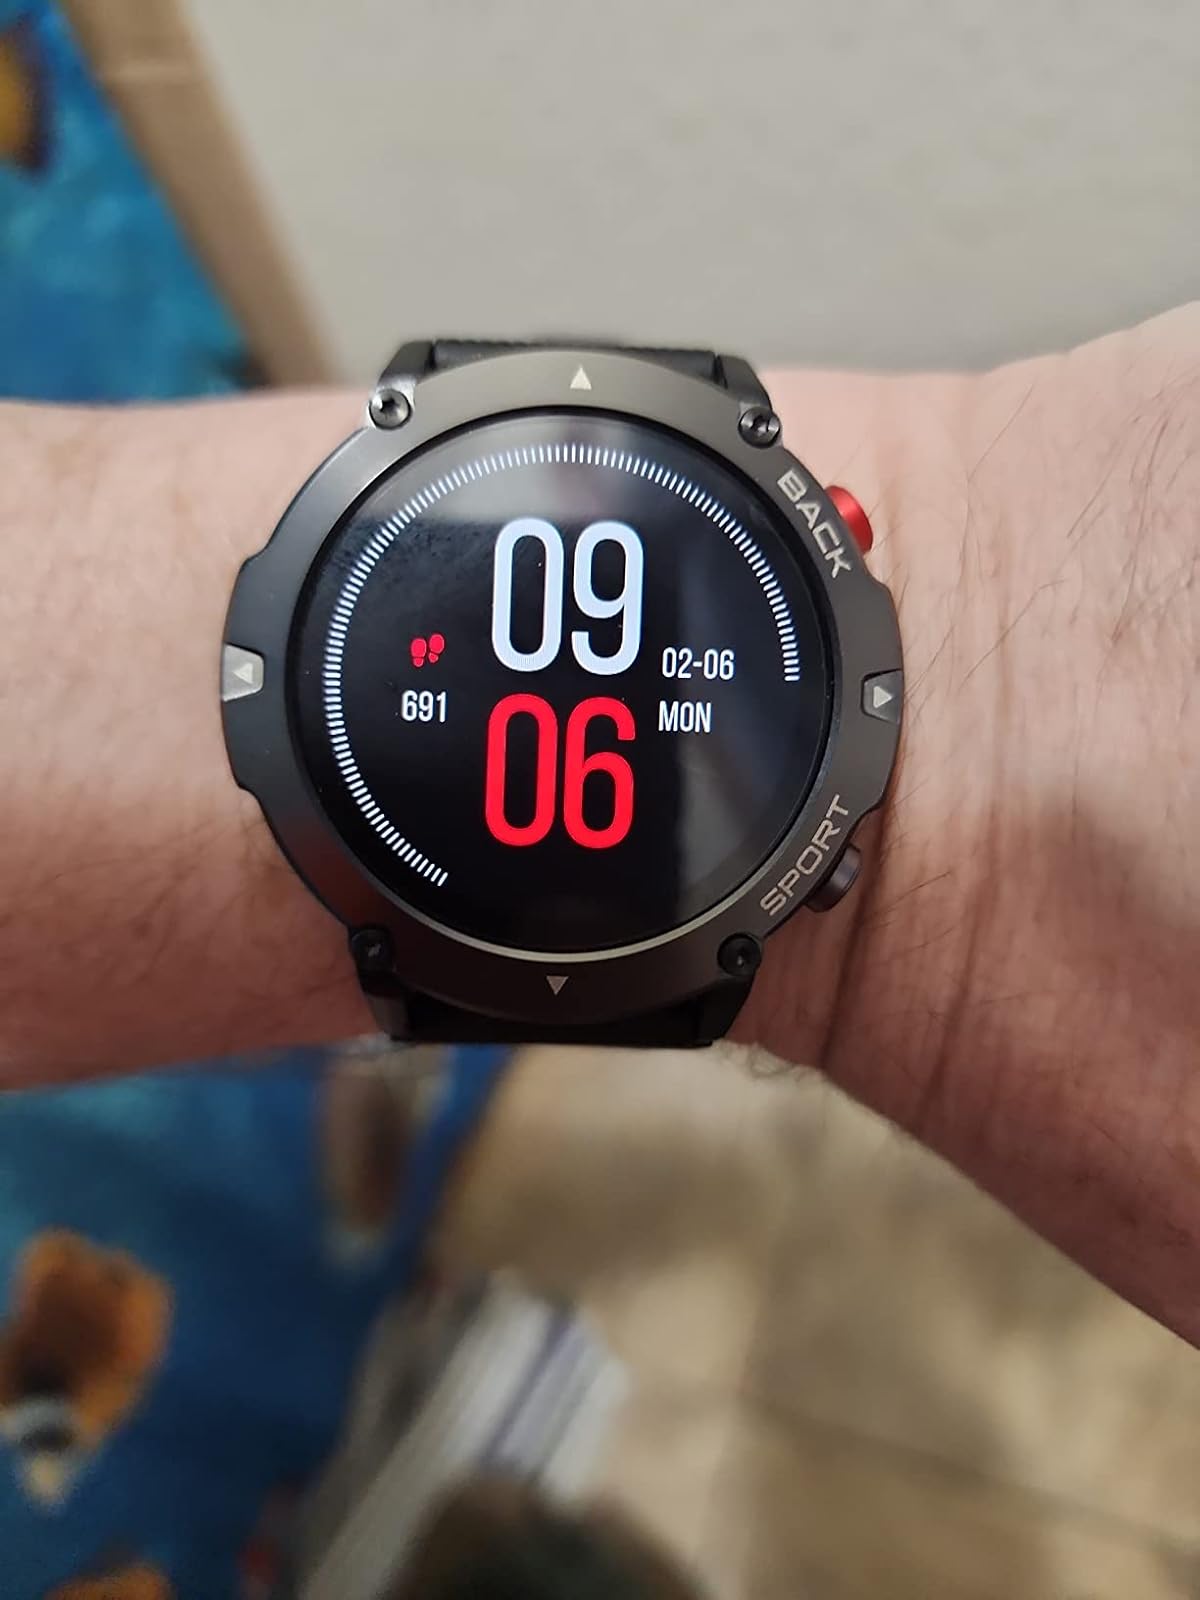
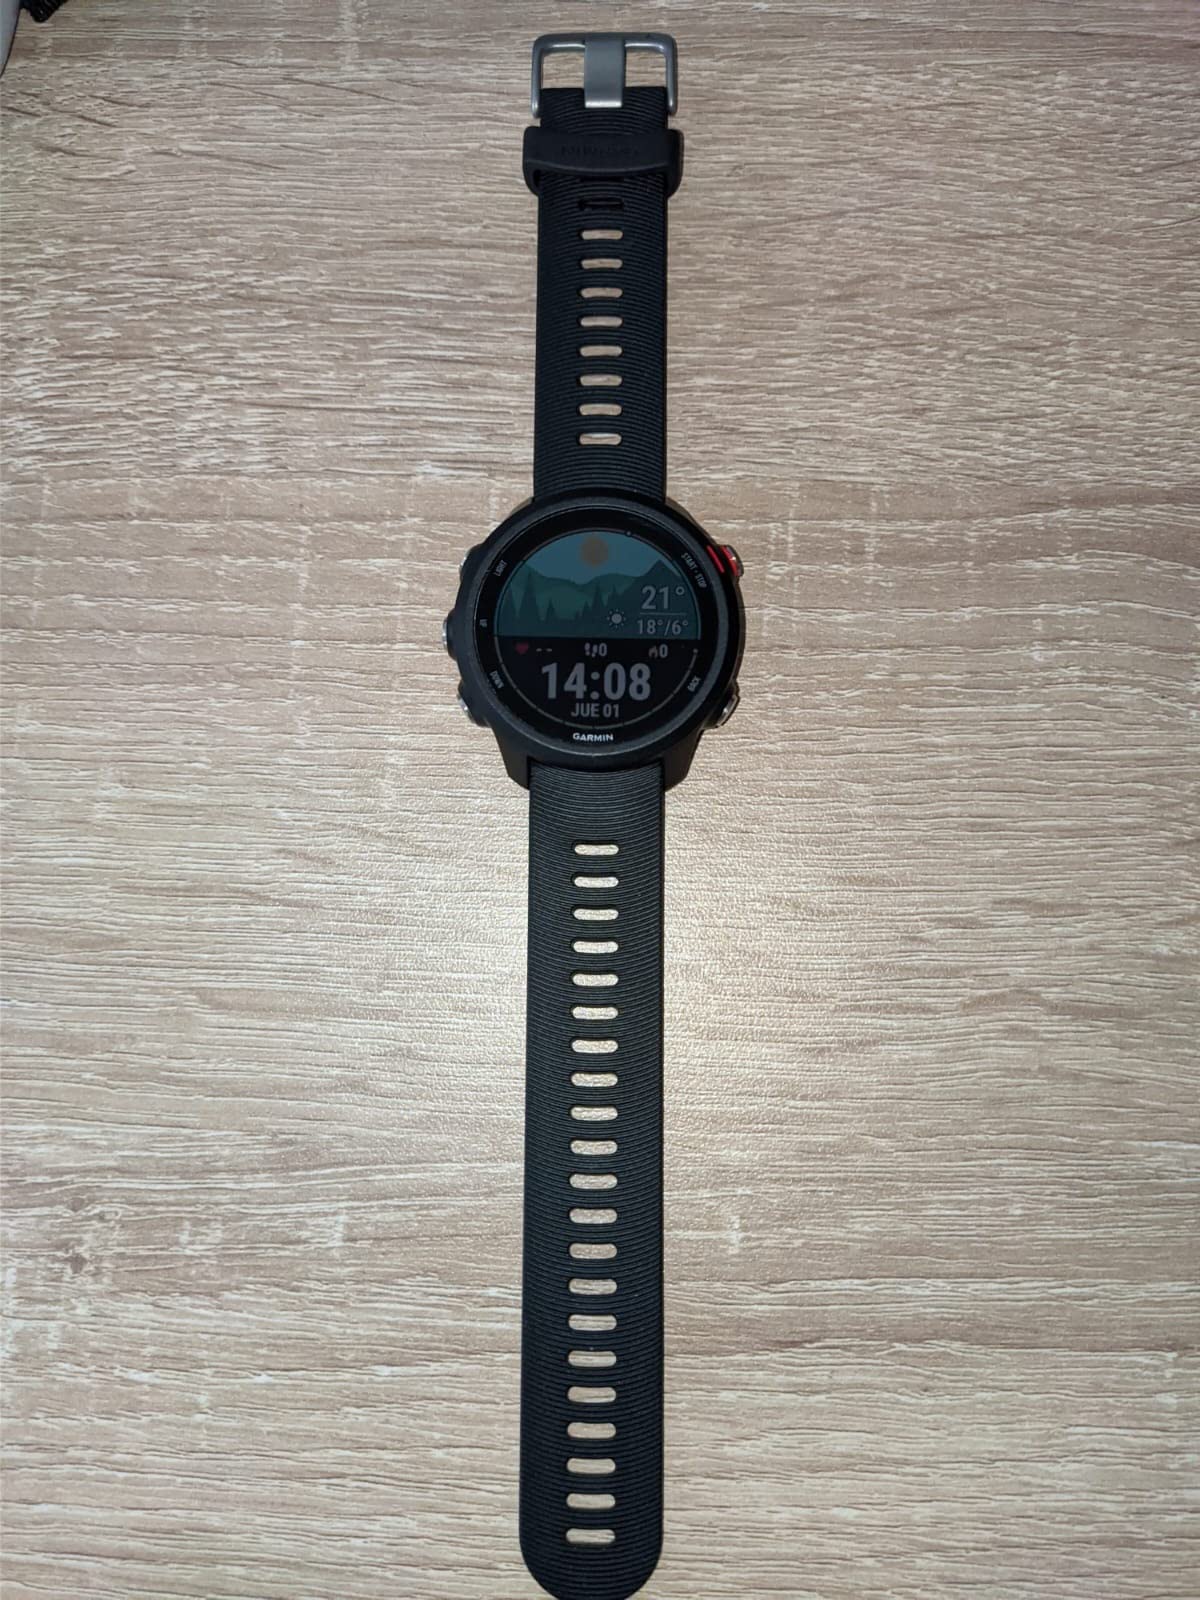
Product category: smartwatch
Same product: no